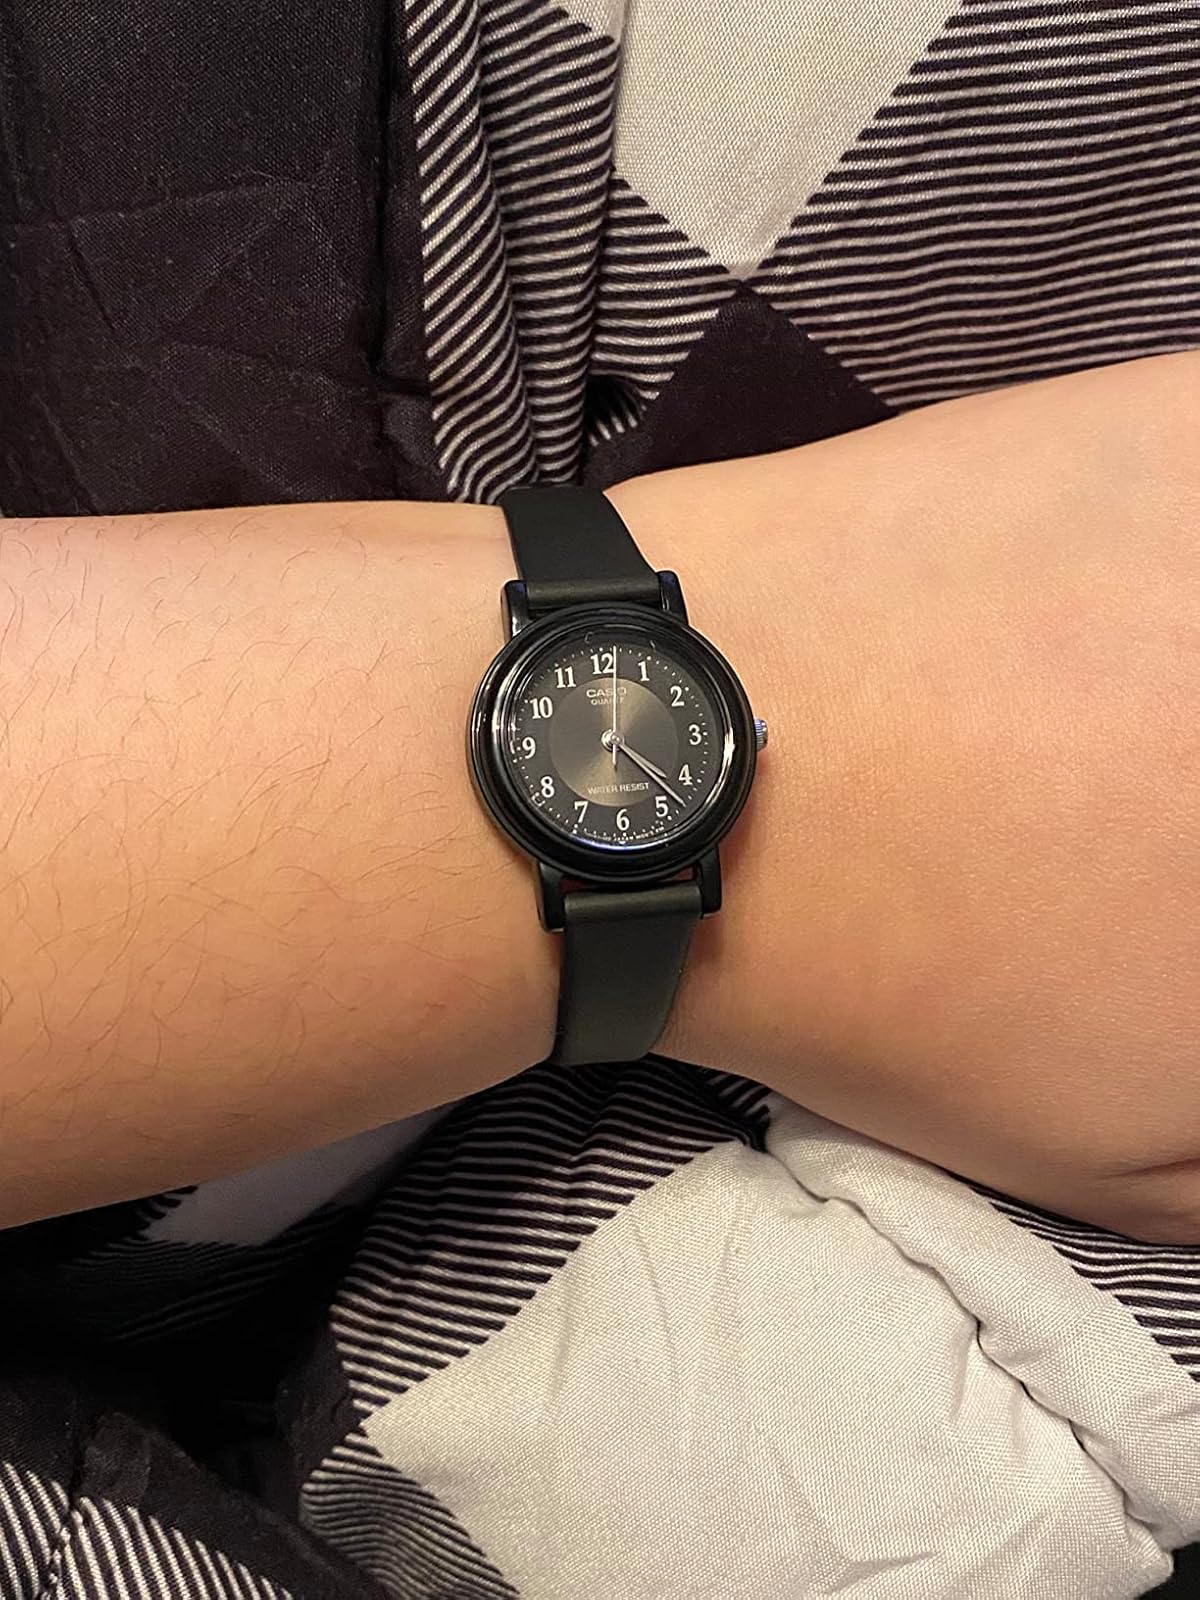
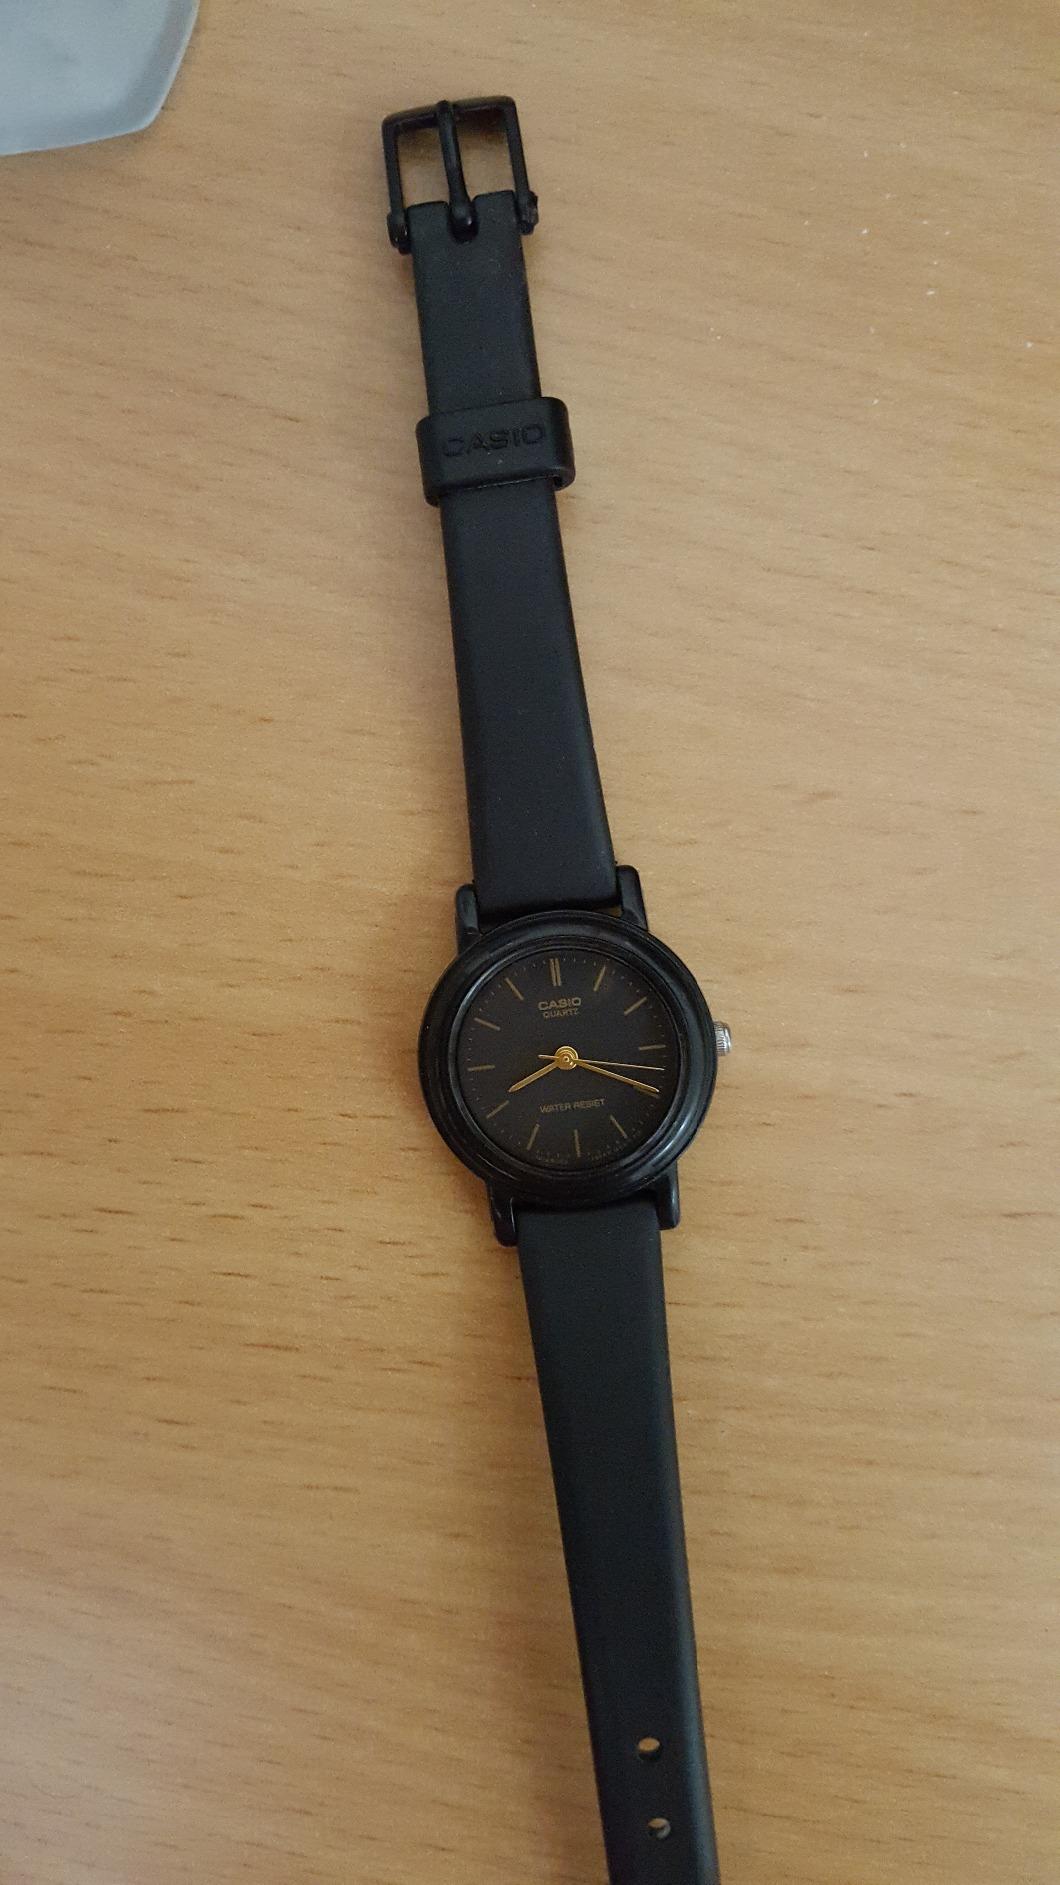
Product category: accessories_watch
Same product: no